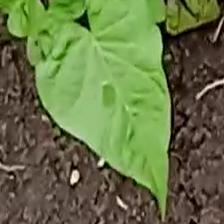
Weed species: Obscure_morning _glory(Ipomoea obscura)